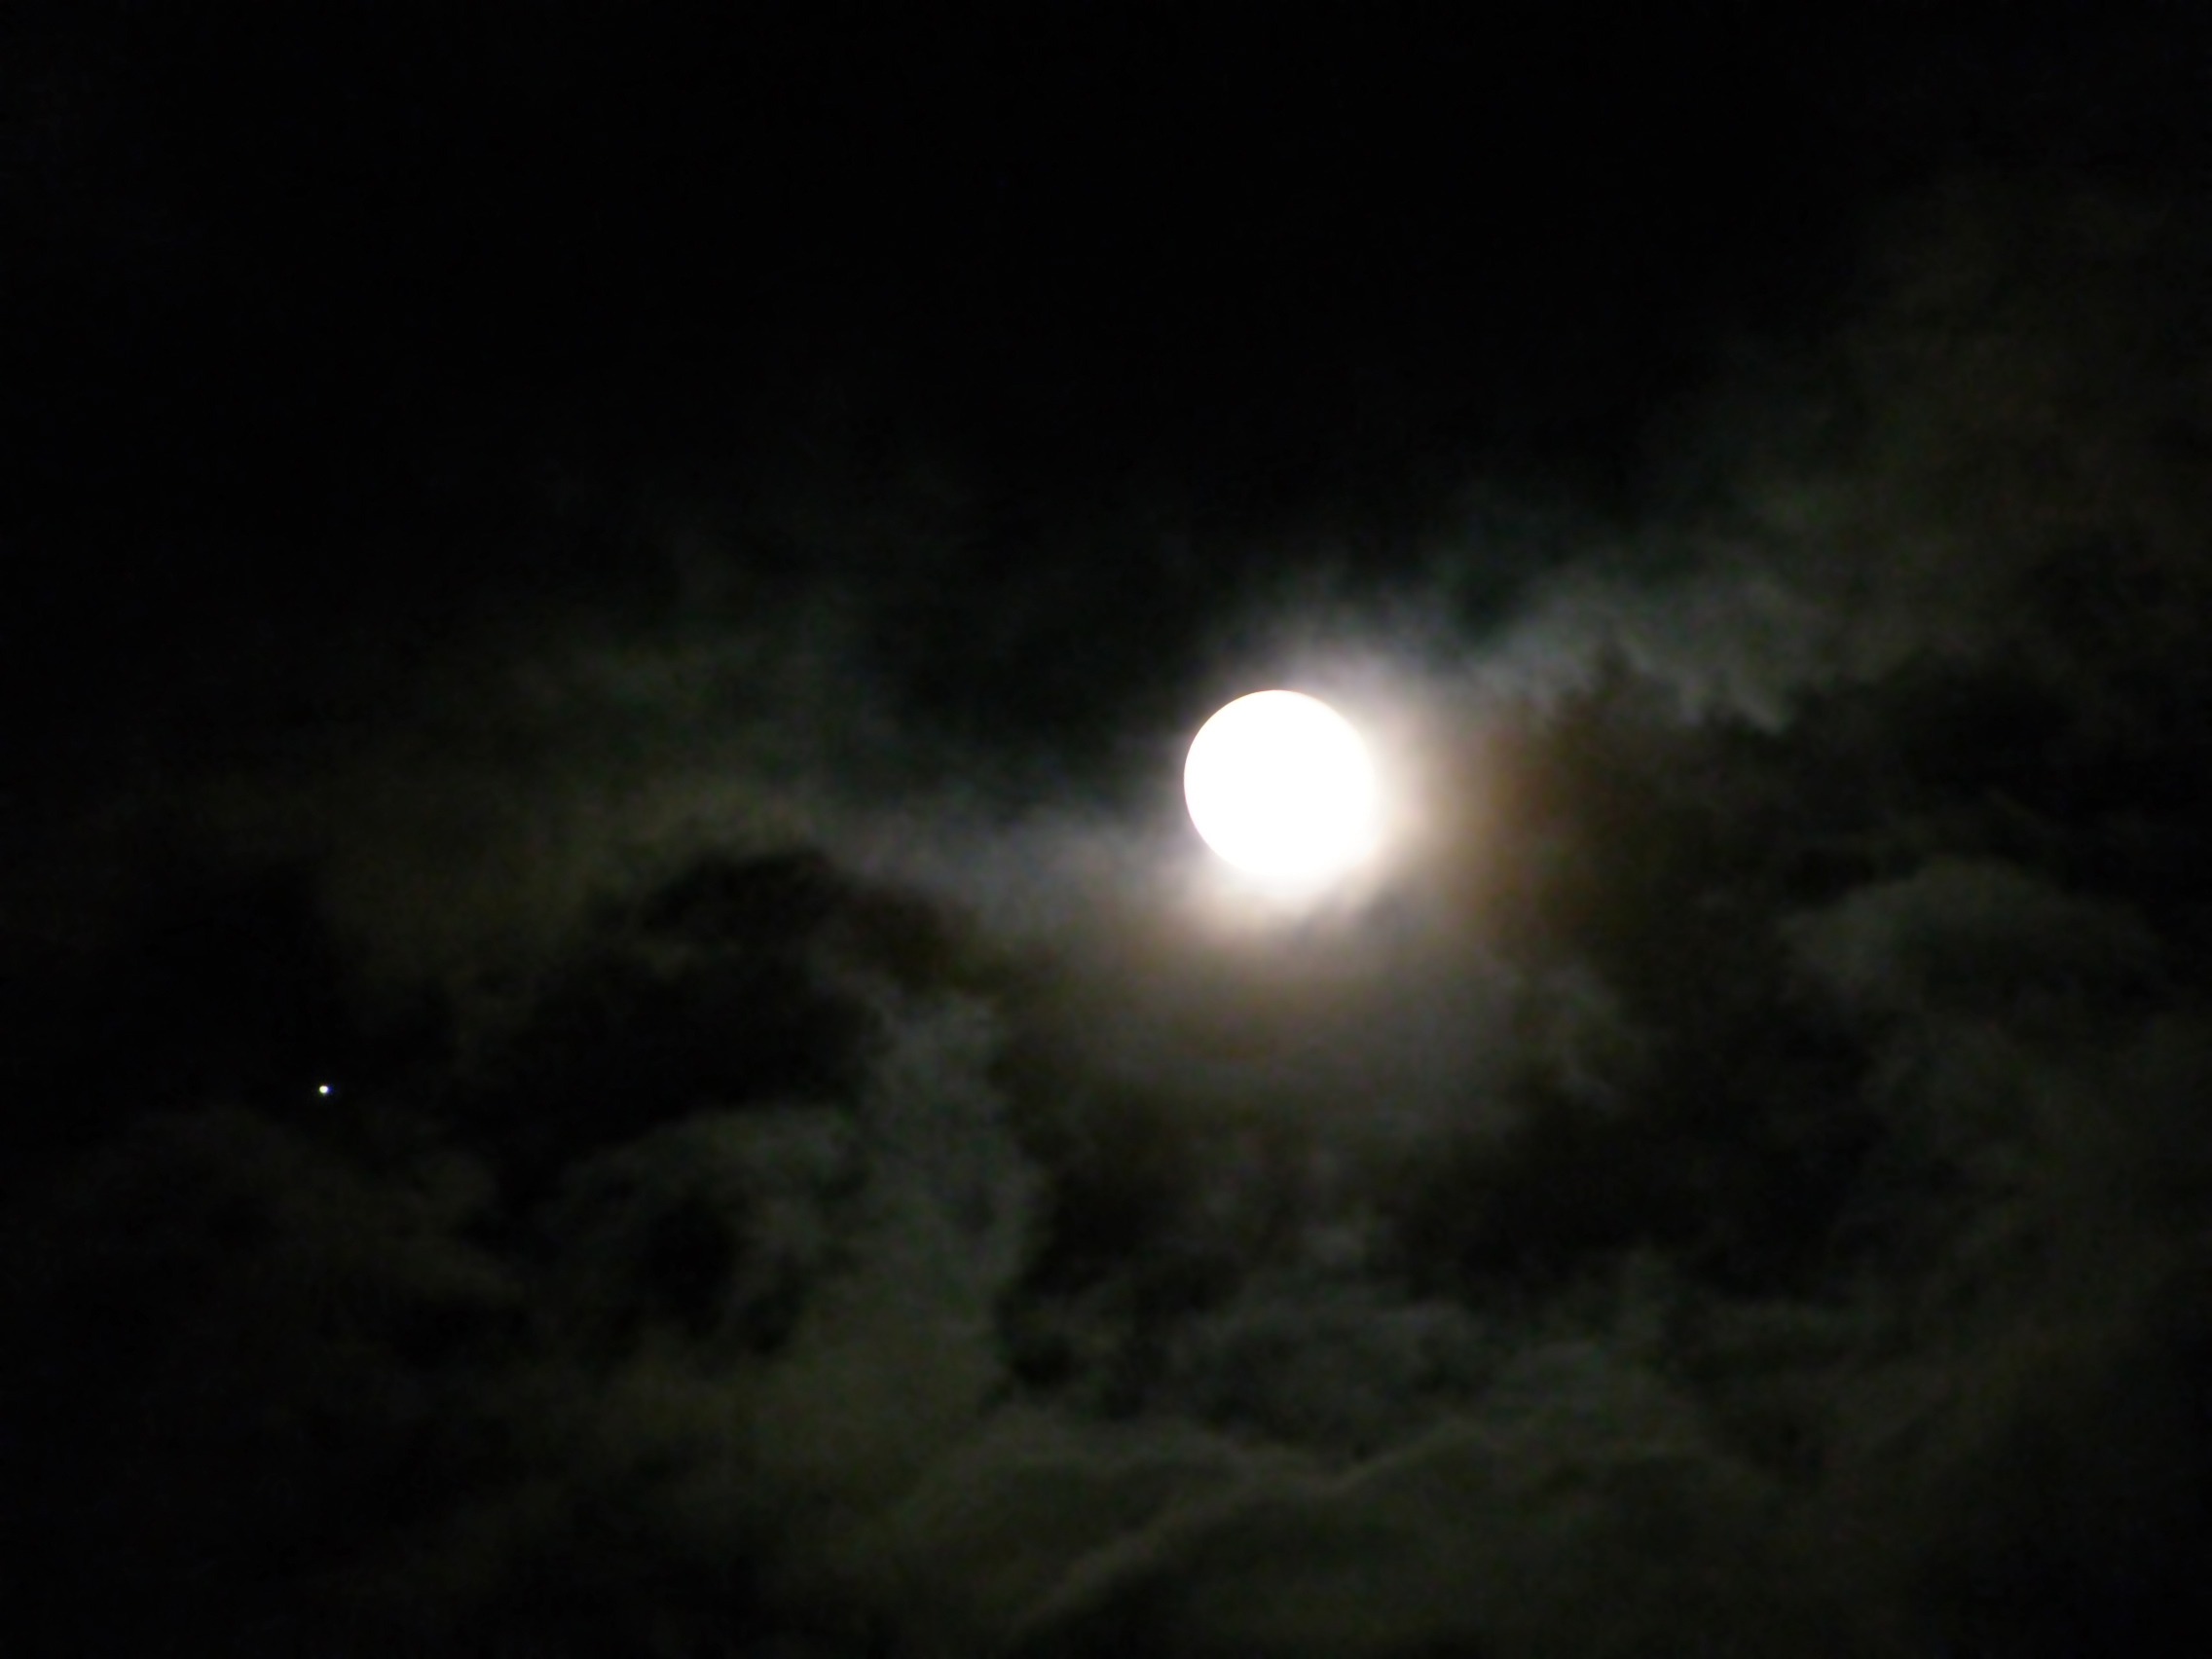
nature, light, cloud, sky, night, view, atmosphere, environment, tranquil, scenic, weather, darkness, moon, full moon, moonlight, cloudscape, outdoors, clouds, event, midnight, meteorology, phenomenon, astronomical object, celestial event